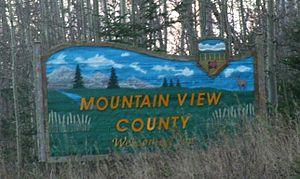
Le comté de Mountain View est un district municipal de 12,359 habitants en 2011, situé dans la province d'Alberta, au Canada.